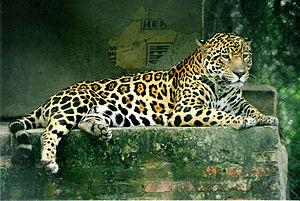
Un jaguar (Panthera onca), dans un centre de sauvetage et de réhabilitation de la vie sauvage de la province de Formosa, en Argentine. Août 1998.
Le jaguar est un mammifère carnivore de la famille des Felidae. C'est l'un des cinq « grands félins » du genre Panthera, avec le tigre, le lion, la panthère des neiges et le léopard. Son aire de répartition actuelle s'étend du Mexique à la majeure partie de l'Amérique centrale et de l'Amérique du Sud, jusqu'au nord de l'Argentine et du Paraguay. Hormis des errances occasionnelles de spécimens originaires du Mexique, le jaguar est une espèce extirpée des États-Unis depuis le début des années 1970. En France sa présence à l'état sauvage se limite à la Guyane.
Étant donnée l'immensité territoriale du pays et les variétés climatiques dues à des facteurs divers comme l'extension longitudinale de l'Argentine du nord au sud, les grandes différences d'altitude, le niveau des précipitations et de l'évaporation, les types de sols etc. le territoire de l'Argentine possède une grande quantité de biomes et de